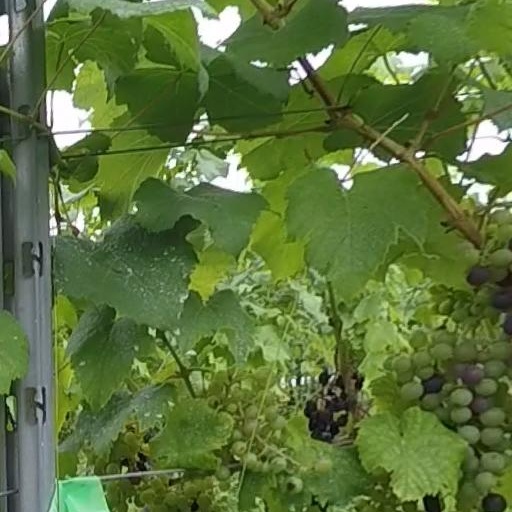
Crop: grape